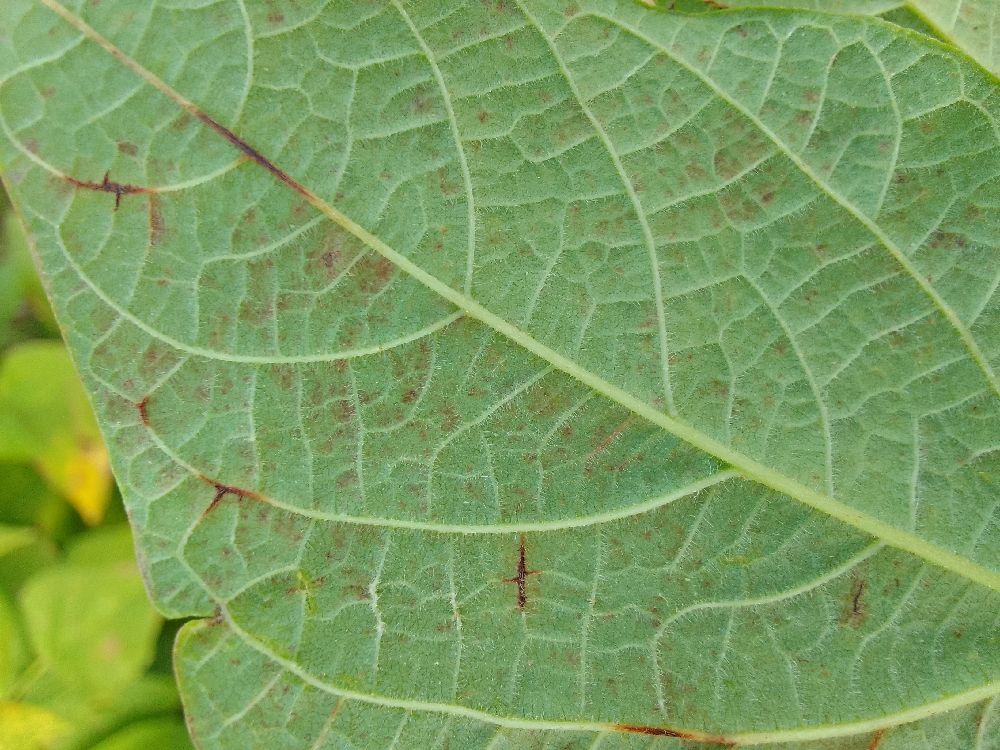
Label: anthracnose